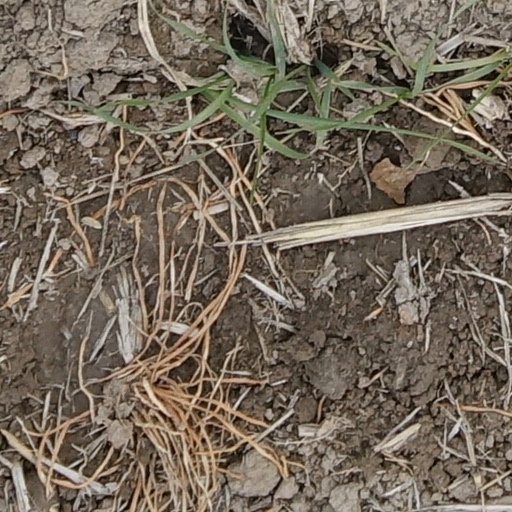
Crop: wheat